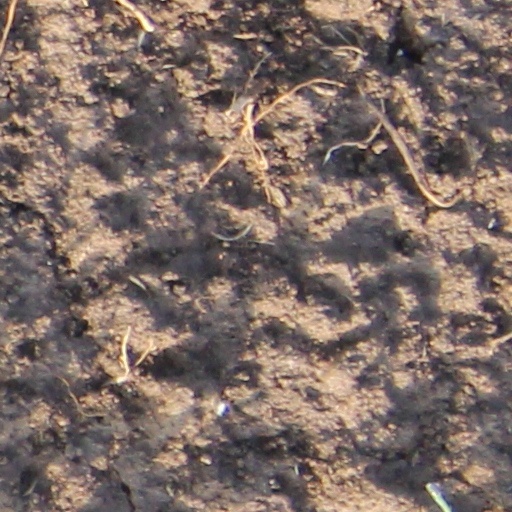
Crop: wheat